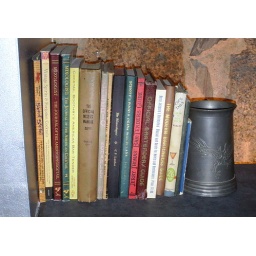
The behind-the-bar library of vintage and otherwise cocktail books at DRINK in Boston. (taken with permission)